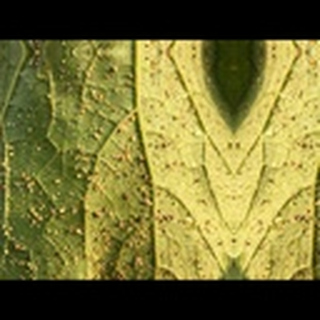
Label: cotton_aphids